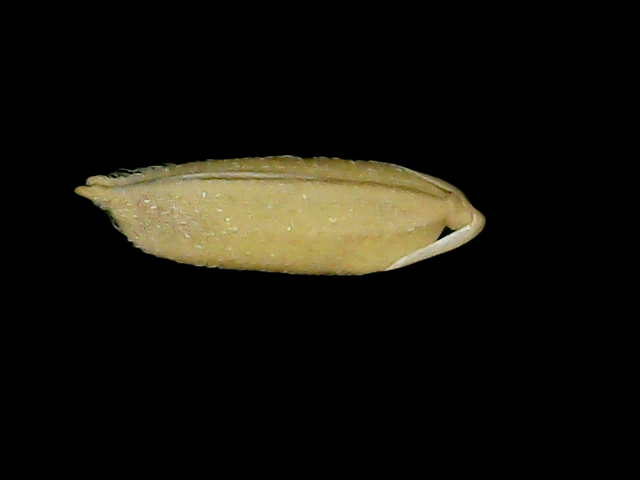
Rice variety: Bd49